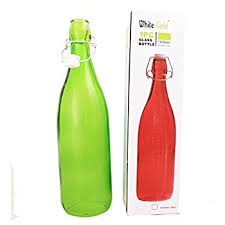
Label: glass